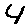
Label: 4